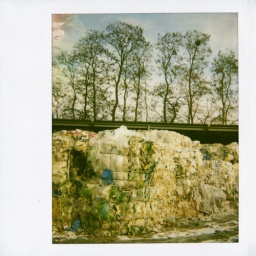
Trees &amp;amp; plastic piles at the Puyfelik old paper press factory in Breda.